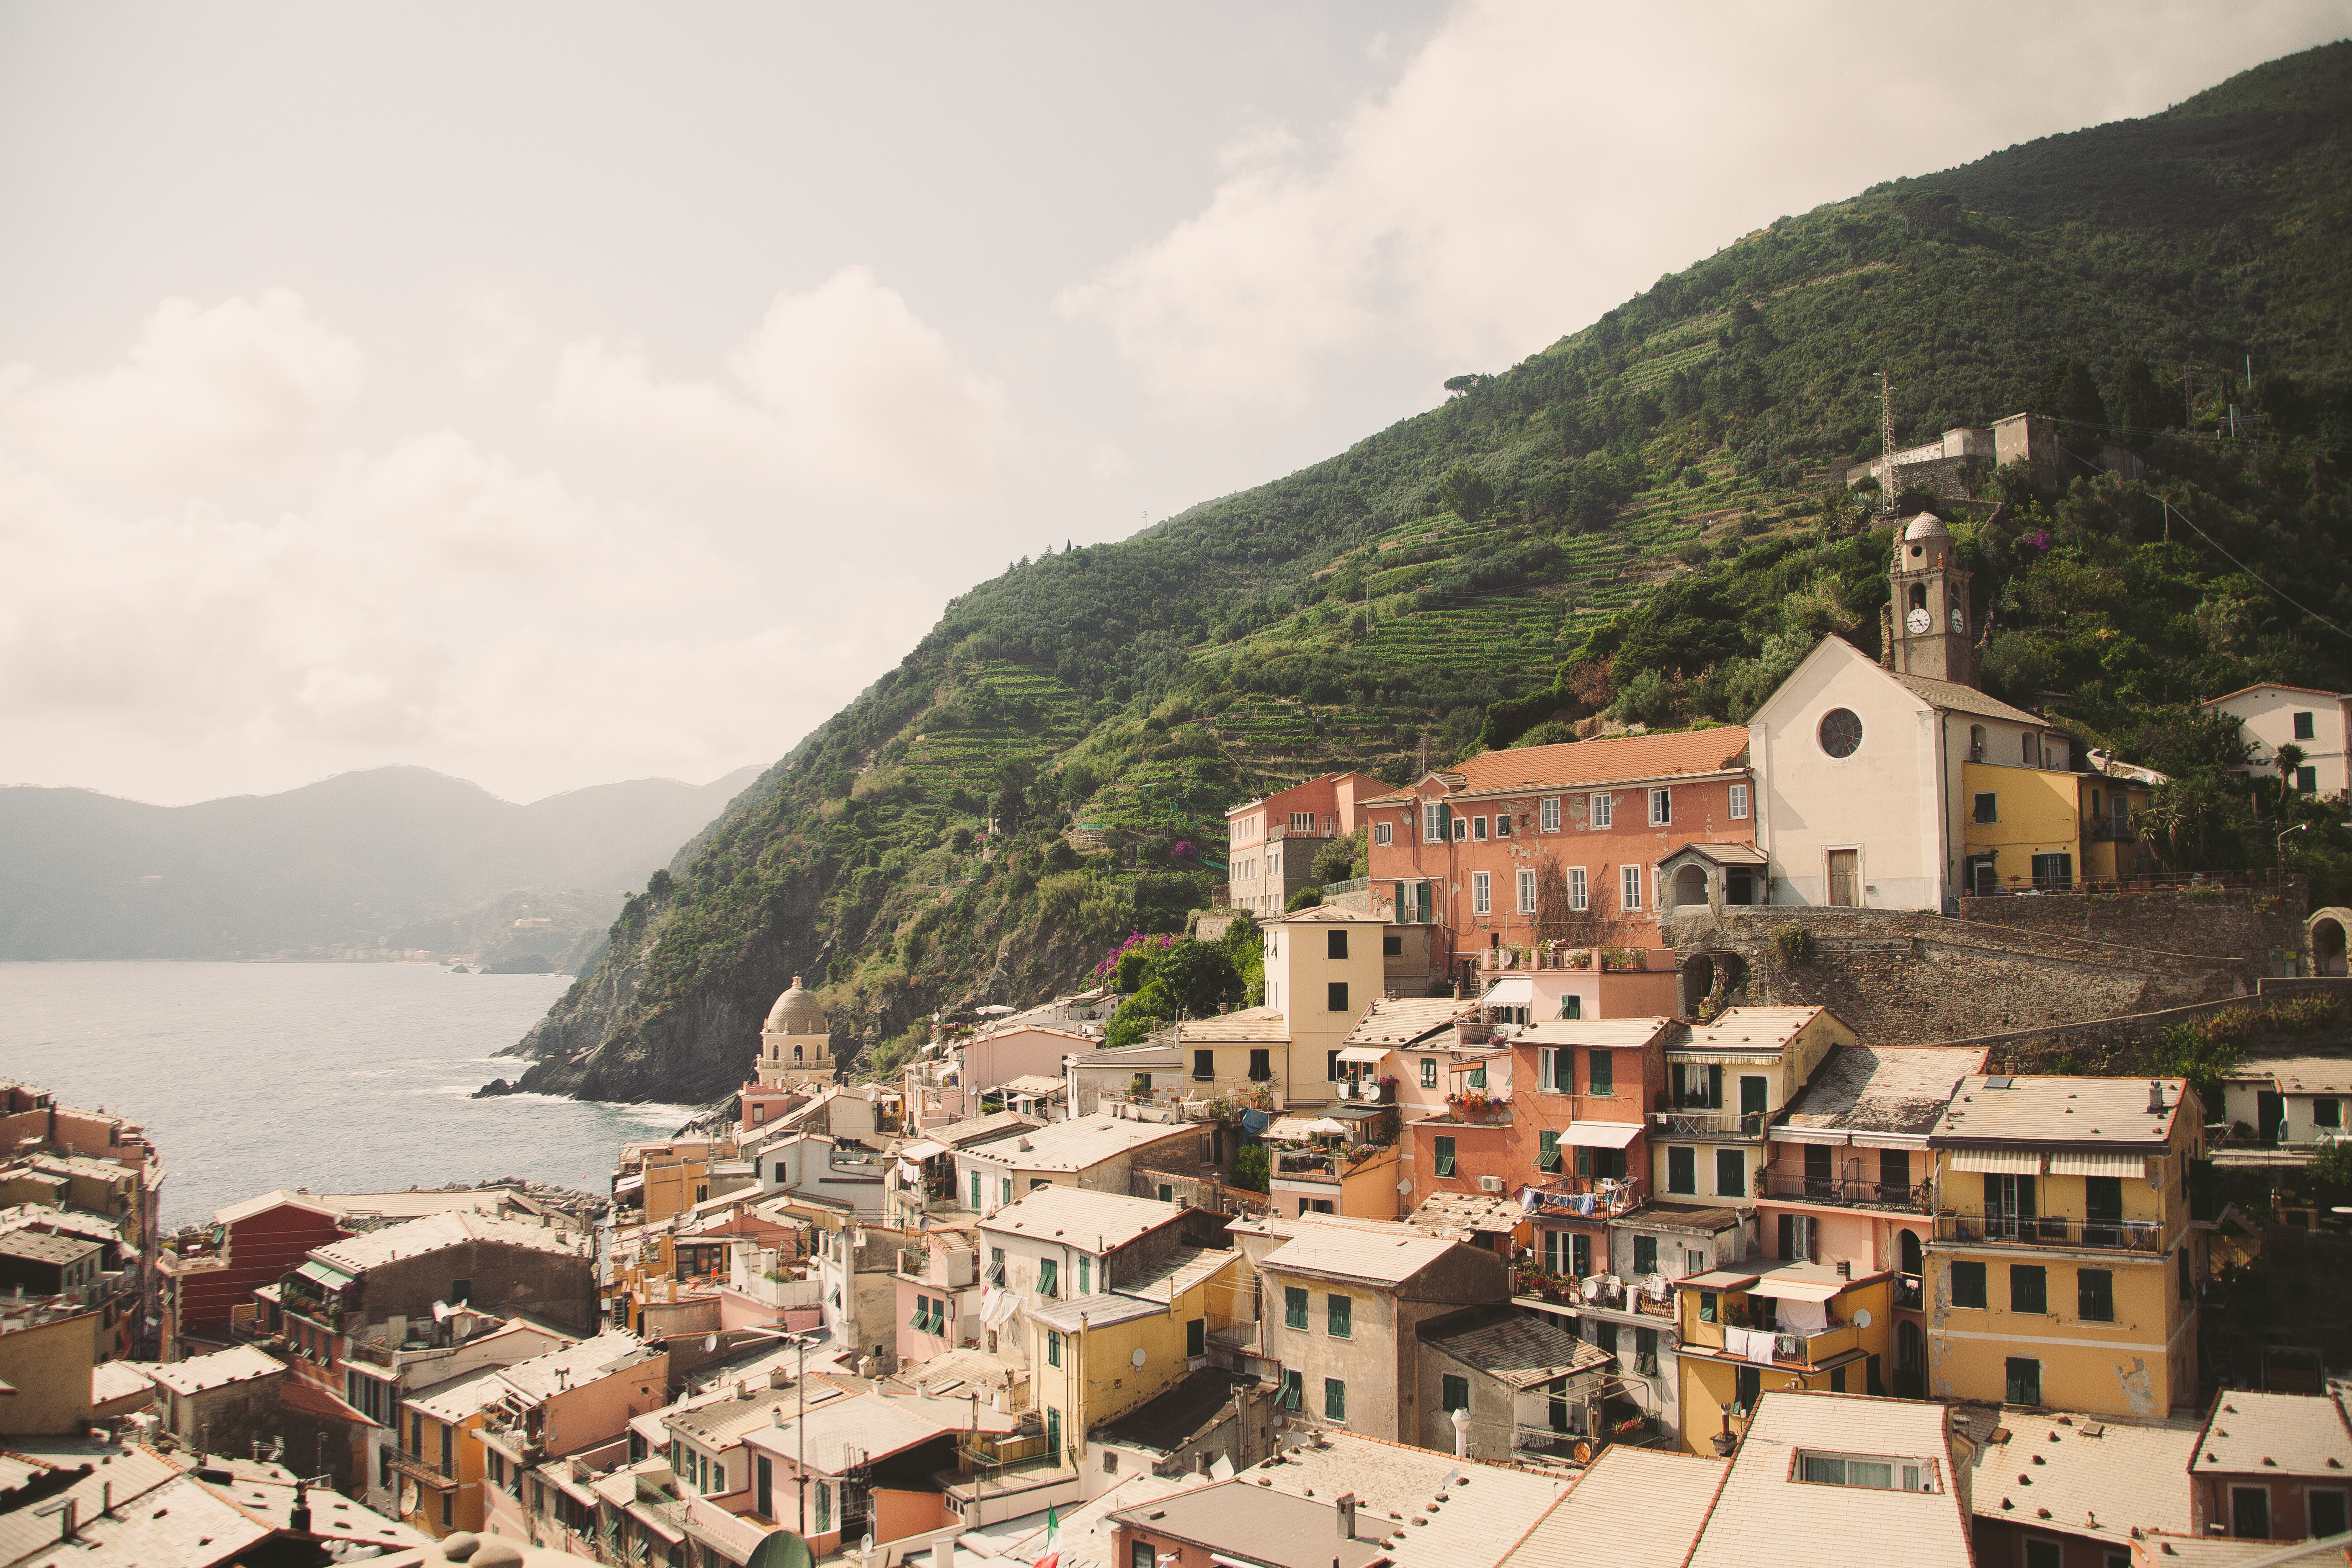
sea, coast, water, nature, forest, mountain, hill, lake, town, city, mountain range, cityscape, vacation, travel, village, tourism, settlement, buildings, monastery, human settlement